42nd (Hertfordshire) Company, Imperial Yeomanry

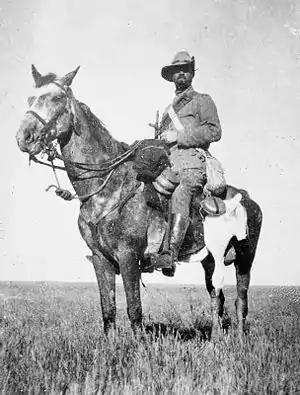
A typical Imperial Yeoman on campaign

After several postponements, the company entrained at Watford on 3 March and boarded the SS "Cornwall" at Tilbury Docks together with the machine gun section and four other companies, including 44th (Suffolk). Only 360 horses could be carried on the "Cornwall" (the remainder went out aboard another ship) but they could be exercised on deck during the slow voyage. The troops disembarked at Cape Town on 28 March and 42nd and 44th Companies were sent to Maitland Camp for four weeks' training.